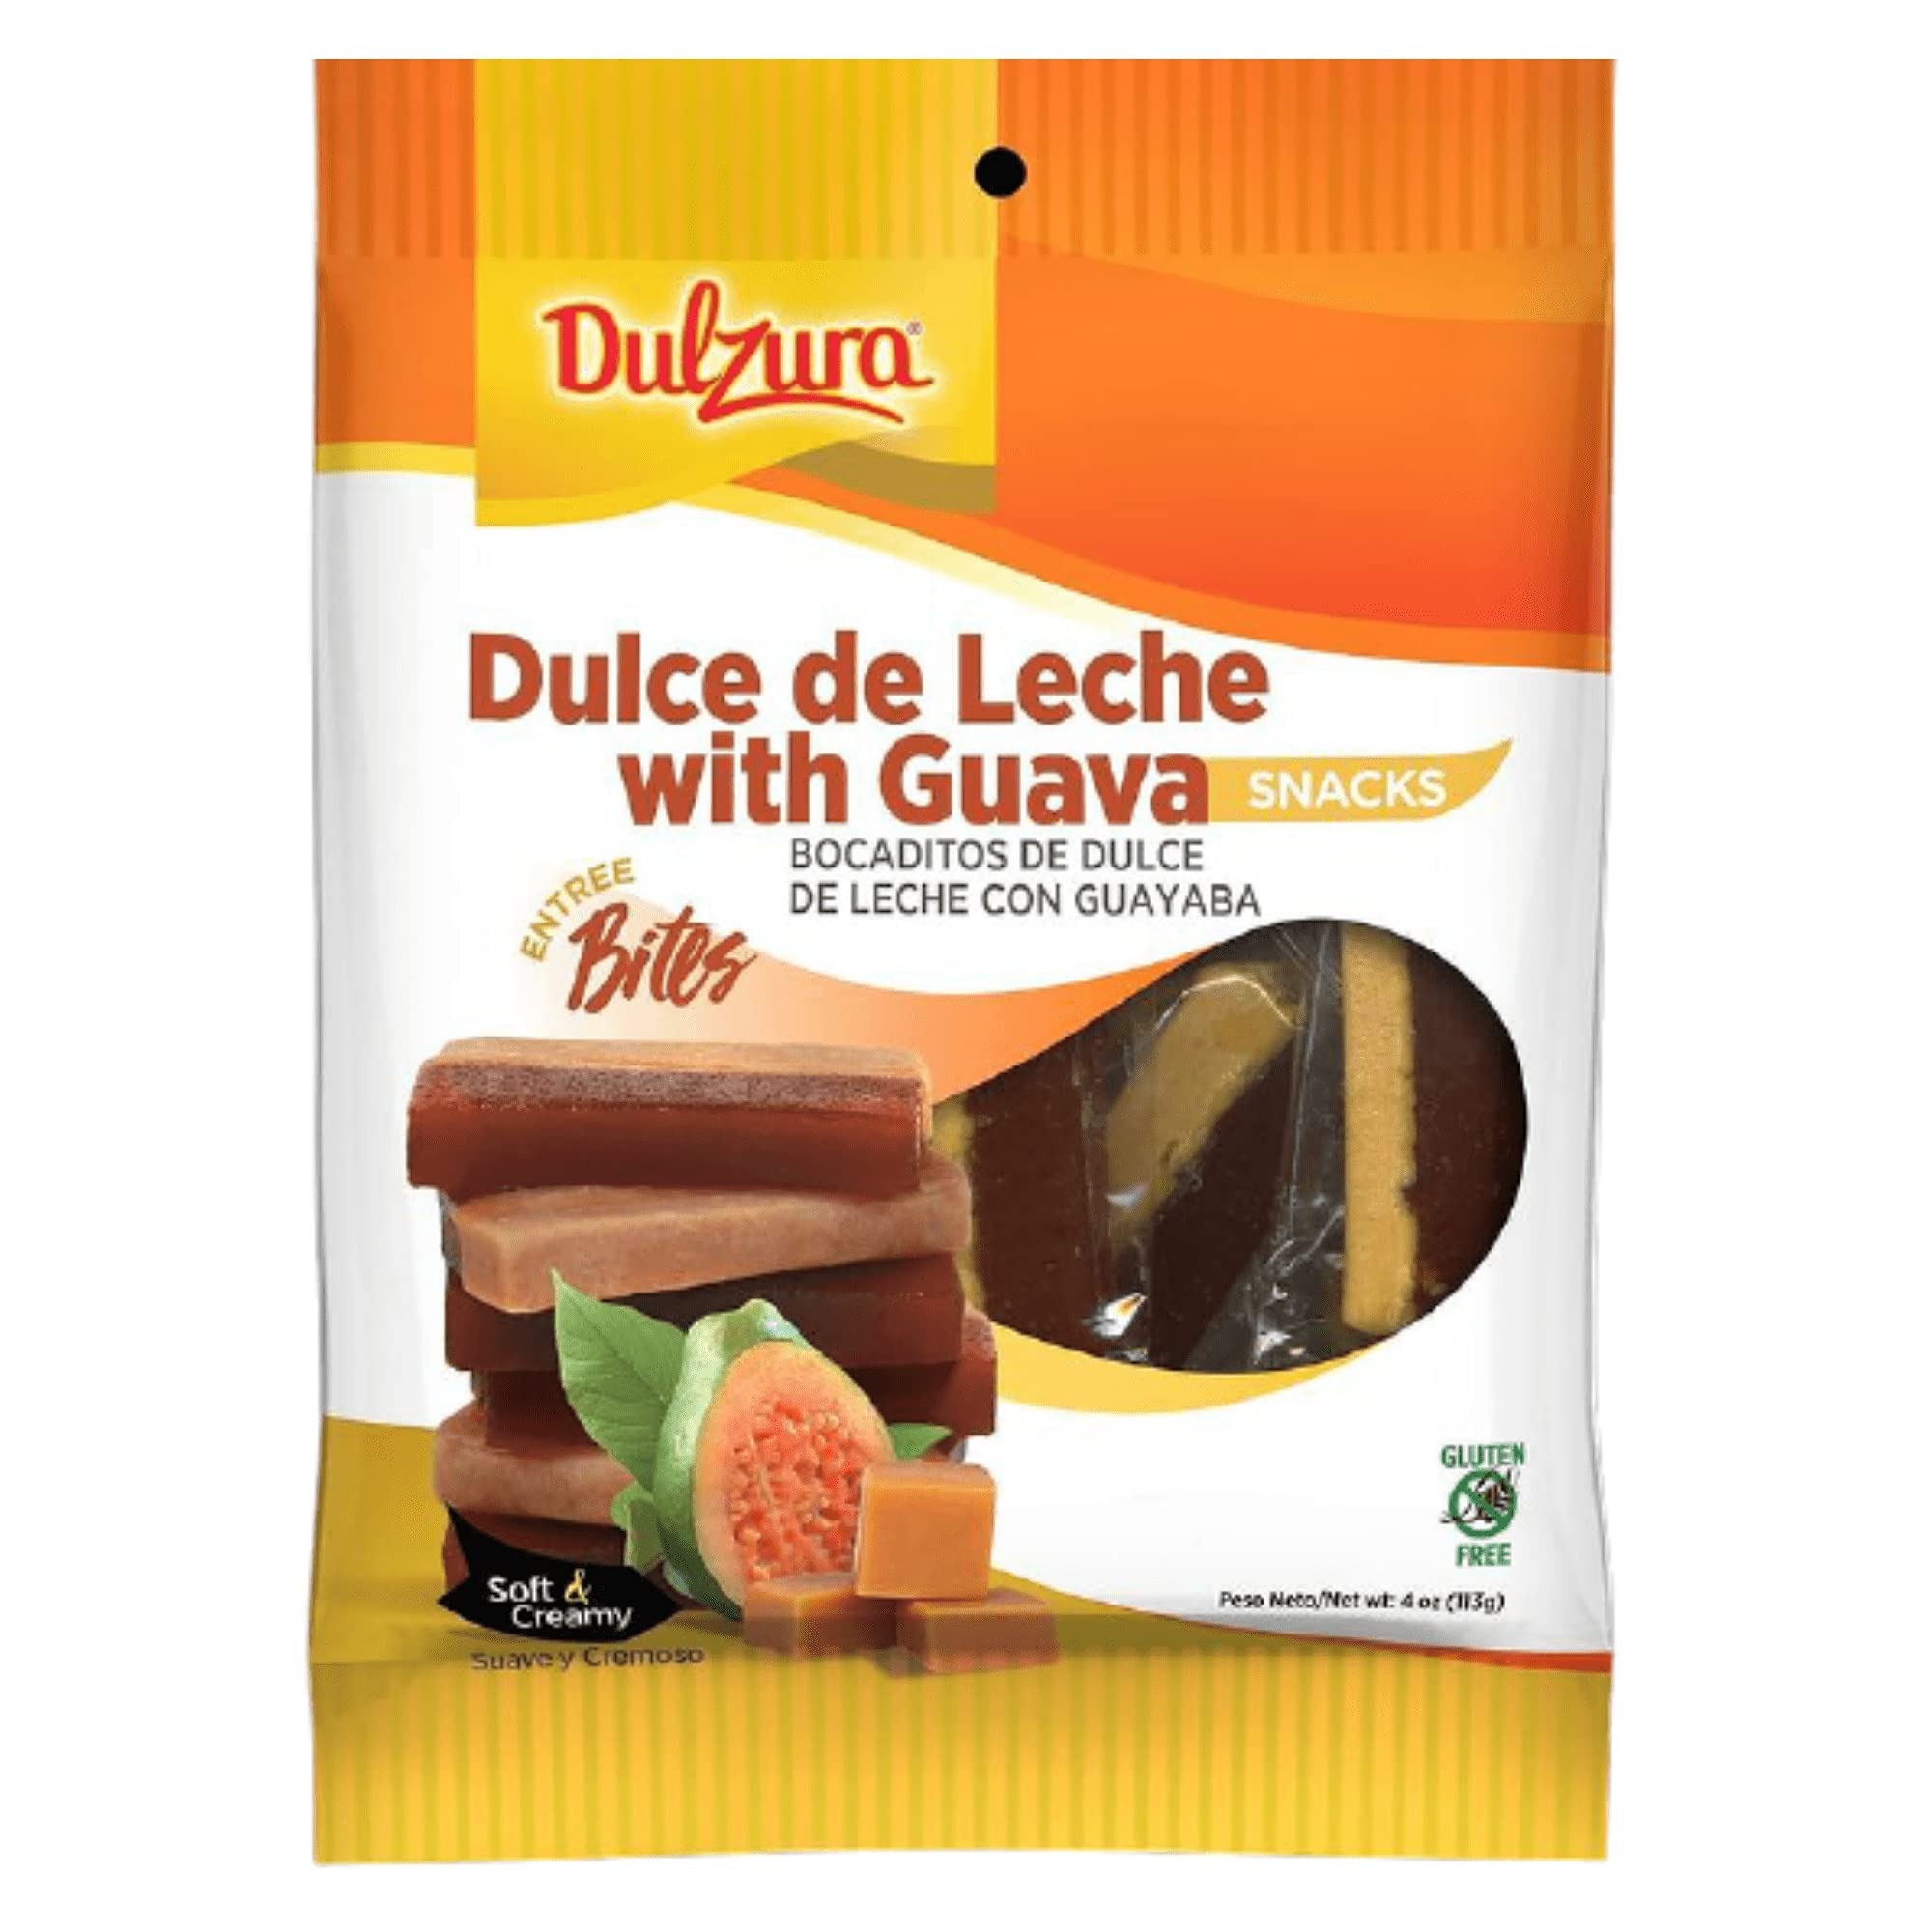
Item Name: Dulzura Borincana Dulce de Leche con Cuayaba, Entree Bites Milk Candy with Guava, 4 Ounce (Pack of 1)
Bullet Point: Gluten Free
Product Description: Gluten free. Bites. Soft & creamy. This culinary confection literally translates to the sweetness of milk with guava fruit, so naturally this is the perfect solution to any sweet tooth craving. Our bites of Dulce de Leche with guava, are a real pleasure. With its smooth and creamy texture, this exotic combination, will seduce your palate with every bite. www.dulzuraborincana.com. Find Us On: Facebook. Twitter. Instagram. Pinterest. (at)Dulzuraborincana. Tel (787) 818-1630. Dispose of properly. Product of Costa Rica.
Value: 4.0
Unit: Ounce

Price: 3.49